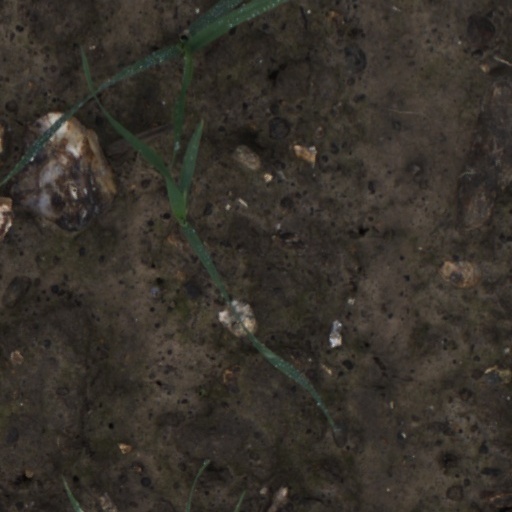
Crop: wheat